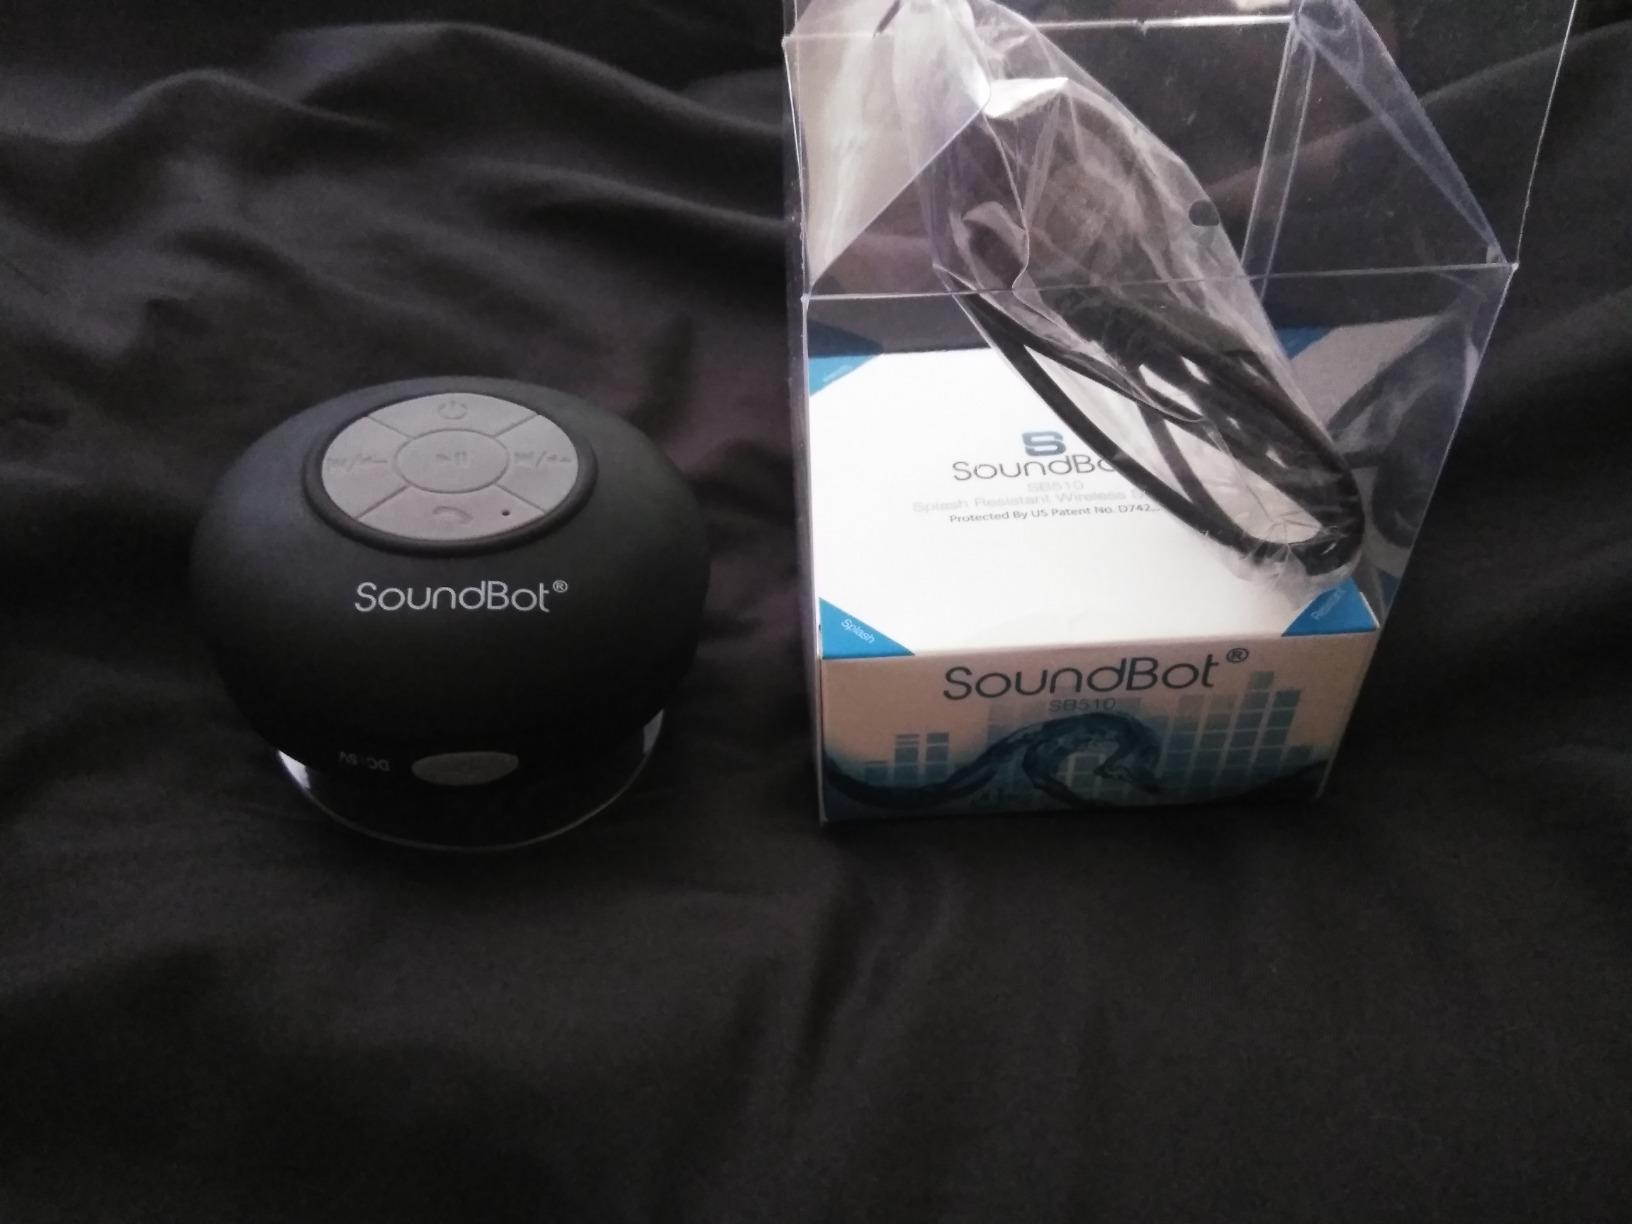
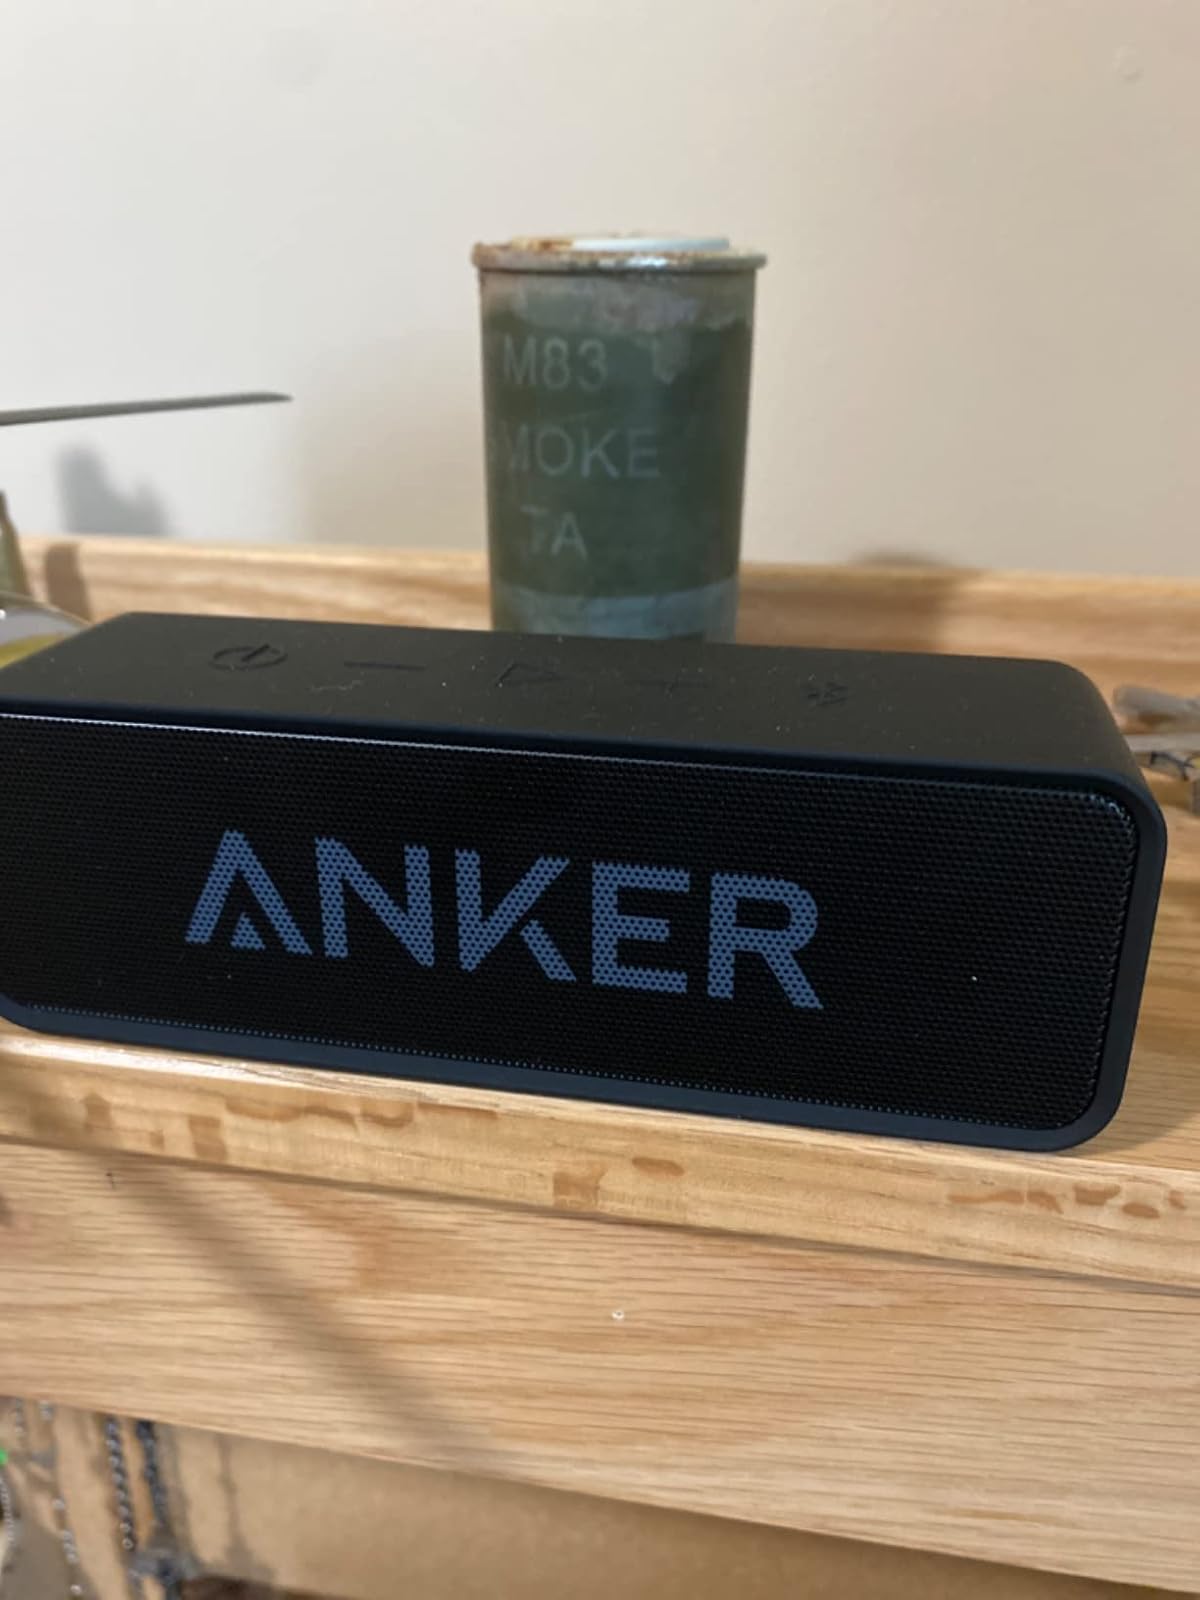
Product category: speaker
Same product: no